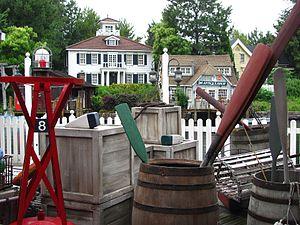
Jaws est une attraction du parc à thème Universal Studios Japan, basée sur les films Les Dents de la mer. L'attraction place les visiteurs à bord de bateaux d'excursion pour ce qui devrait être une visite tranquille du port d'Amity, mais devient à la place une poursuite entre l'embarcation et un grand requin blanc déterminé. Jaws est une version agrandie d'une attraction du Studio Tour à Universal Studios Hollywood, également inspiré par le film.